Pittsburgh sports lore

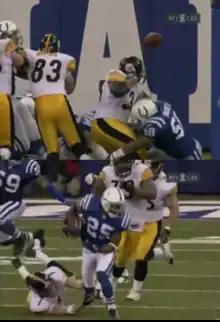
(top) Jerome Bettis fumbles the ball after being tackled by Gary Brackett(bottom) Ben Roethlisberger tackles Nick Harper

The Tackle or The Immaculate Redemption refers to an event that occurred on January 15, 2006, during the AFC Divisional Round between the Steelers and the heavily favored Indianapolis Colts. Clinging to a 3-point lead, Steelers quarterback Ben Roethlisberger made a game-saving tackle against Colts cornerback Nick Harper, who nearly returned a fumble by running back Jerome Bettis for the go-ahead touchdown.